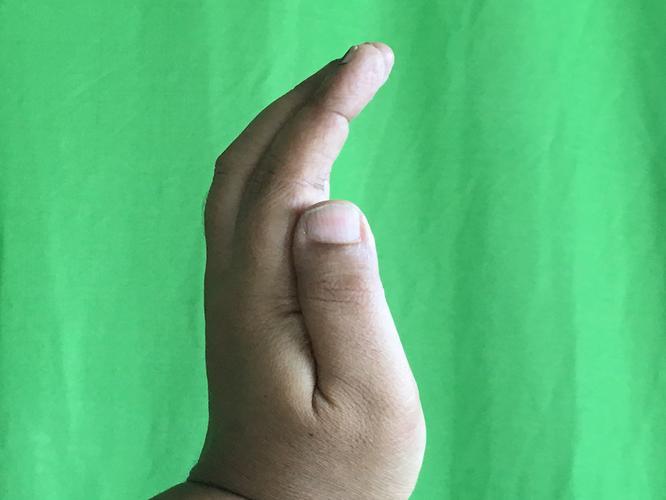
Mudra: Sarpasirsha
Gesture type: single_hand